Ketill Flatnose

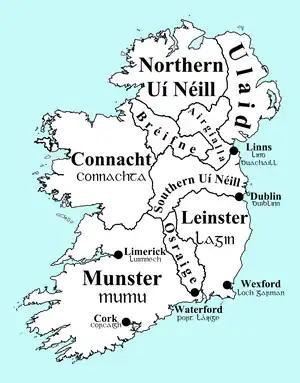
Ireland circa 900. Osraige was a buffer state between Munster in the south west and Leinster to the south east.

Jennings and Kruse recognise the deficiencies of the saga materials but suggest that "they should not be summarily written off as void of any historical value". They note that: